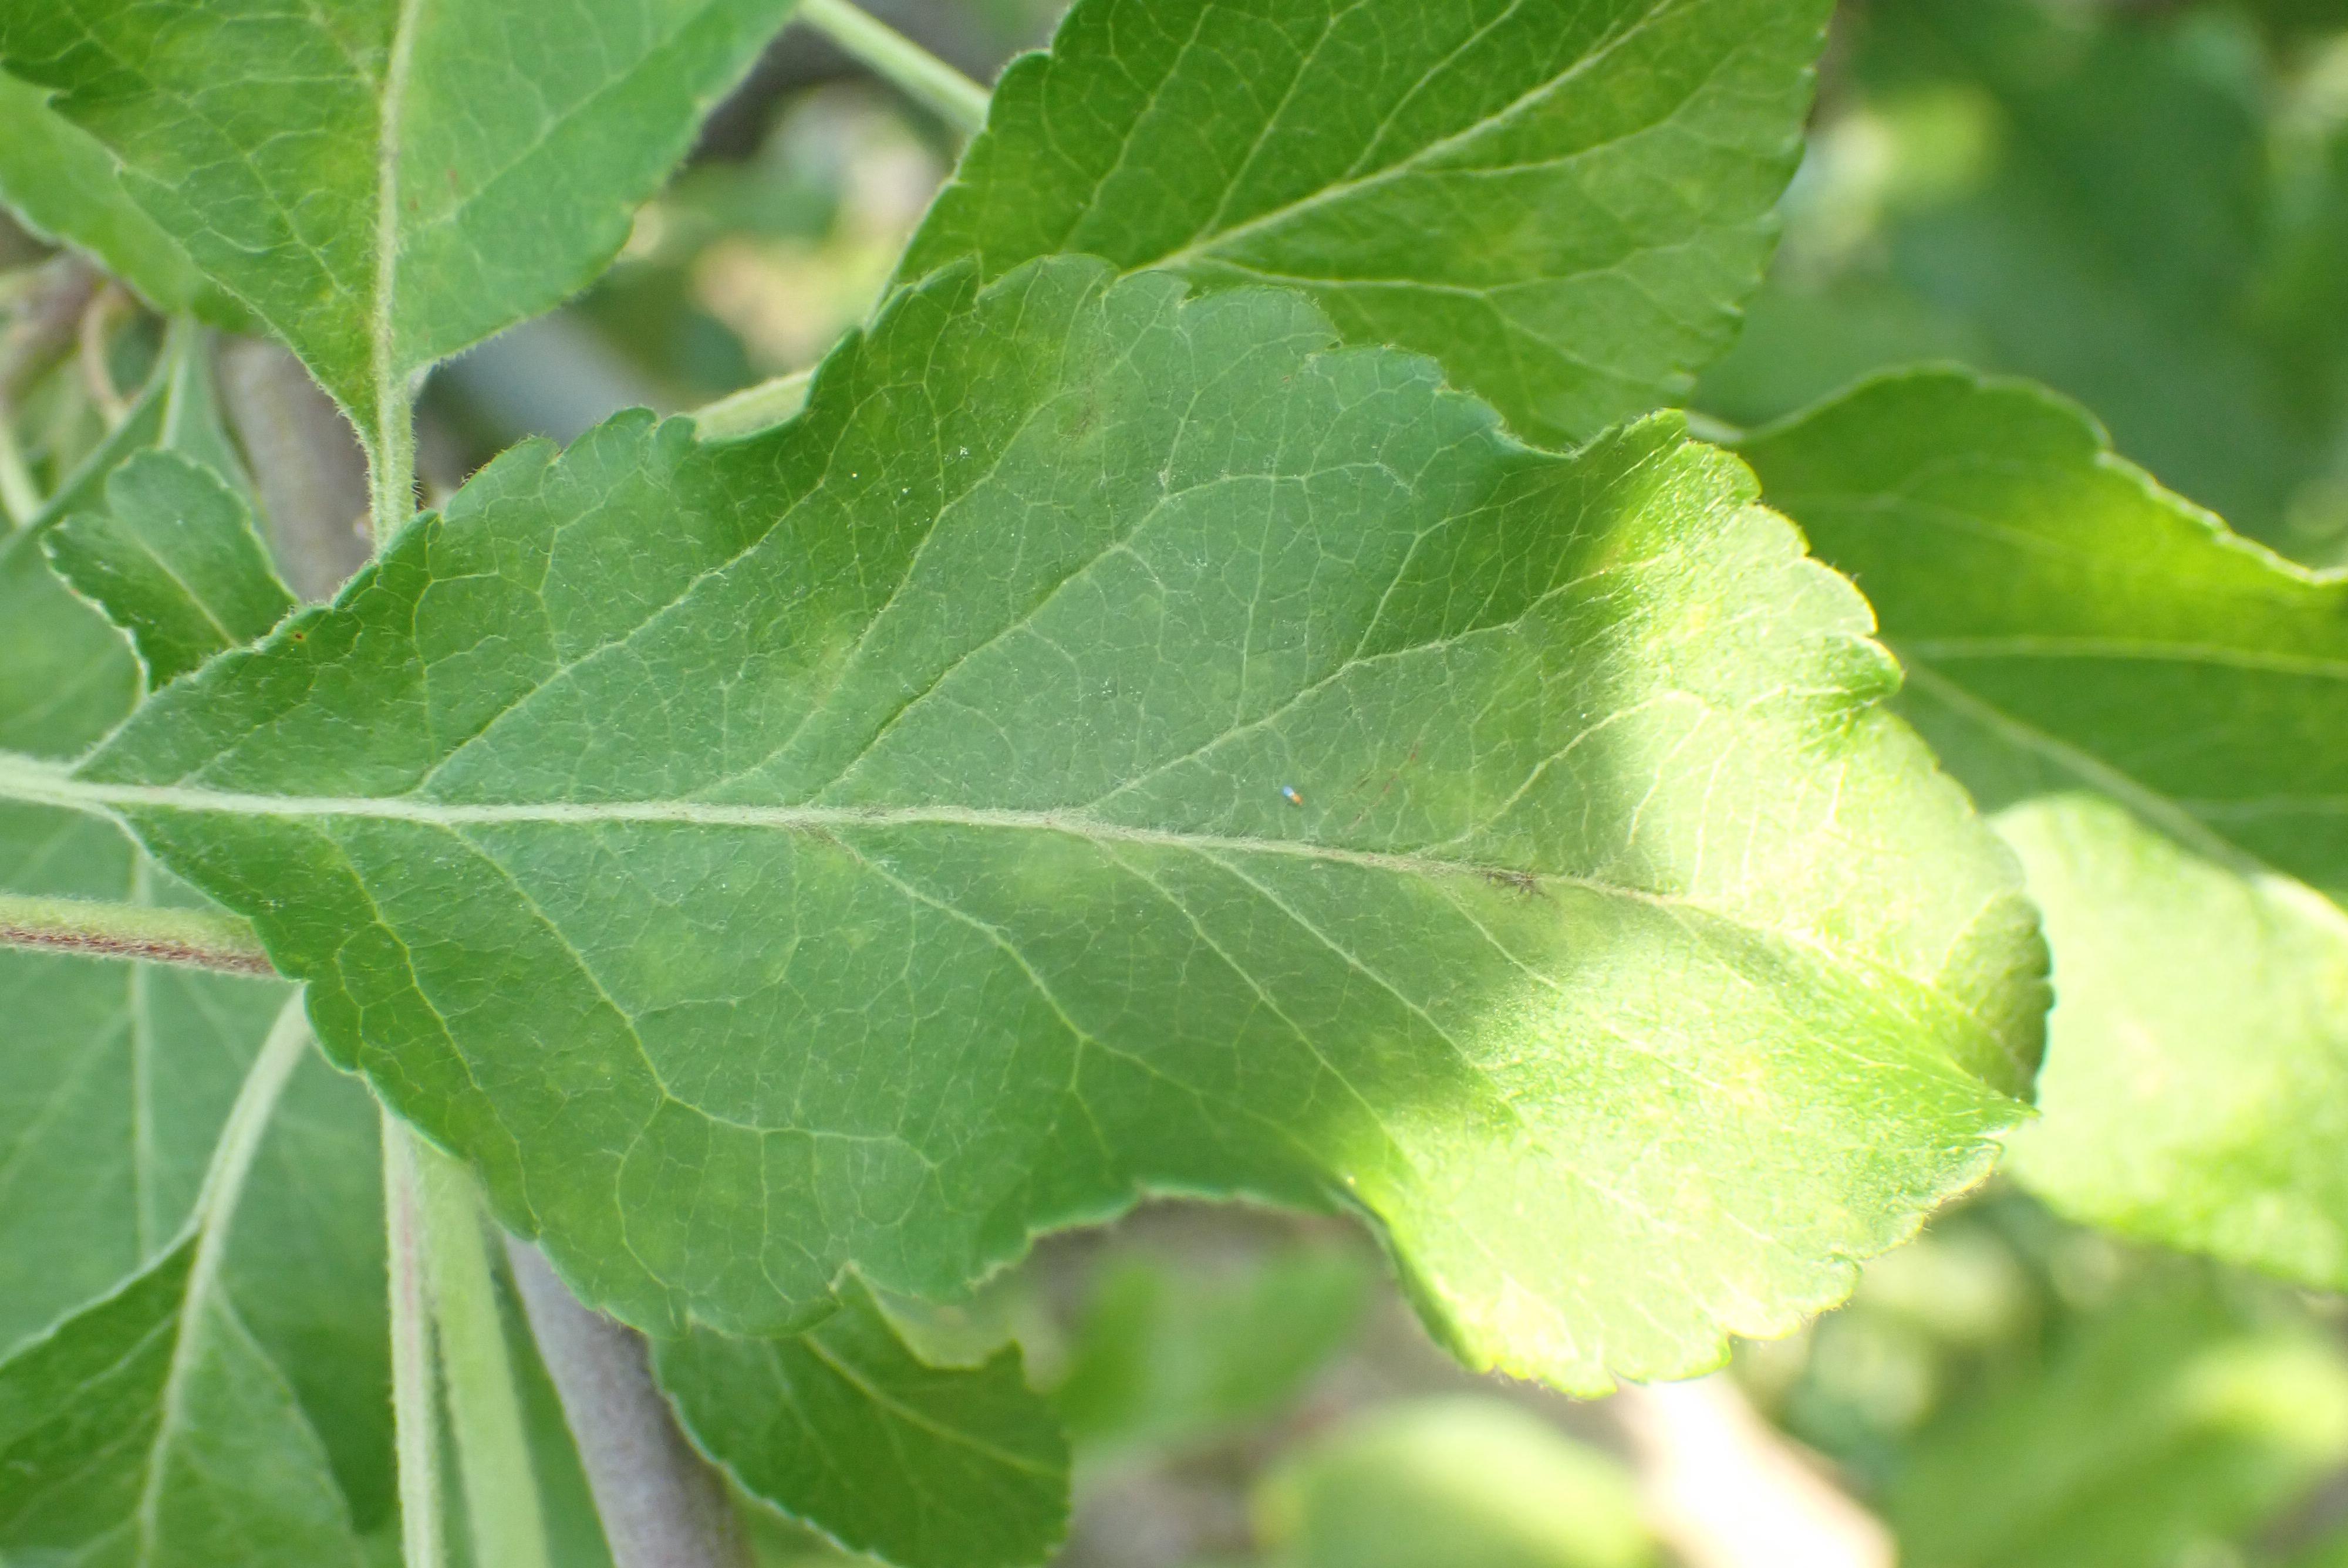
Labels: scab